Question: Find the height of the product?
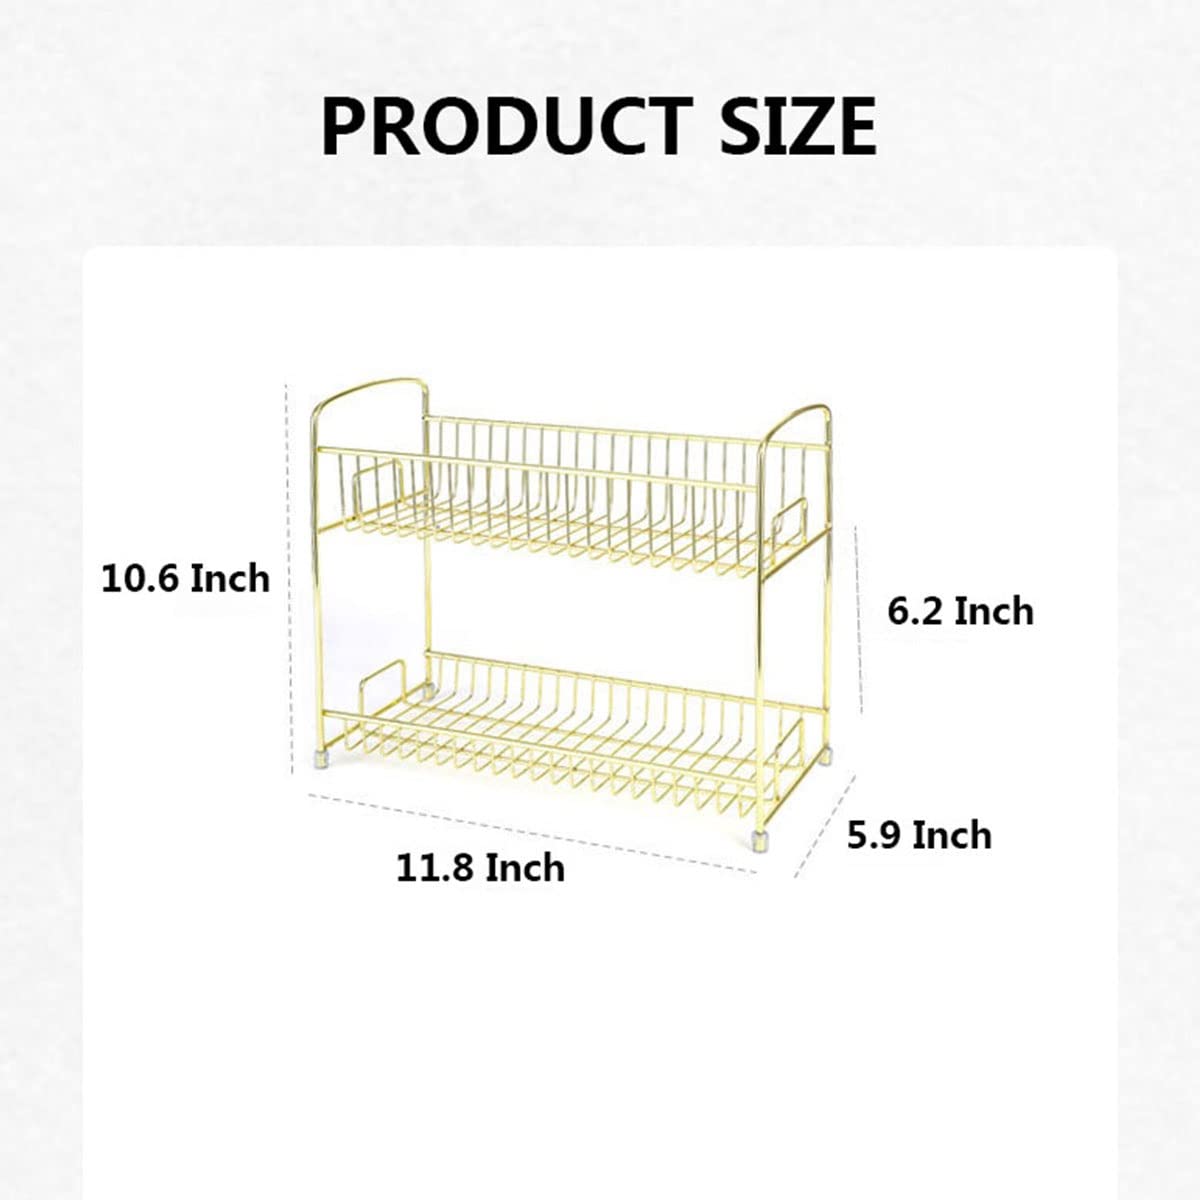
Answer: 10.6 inch